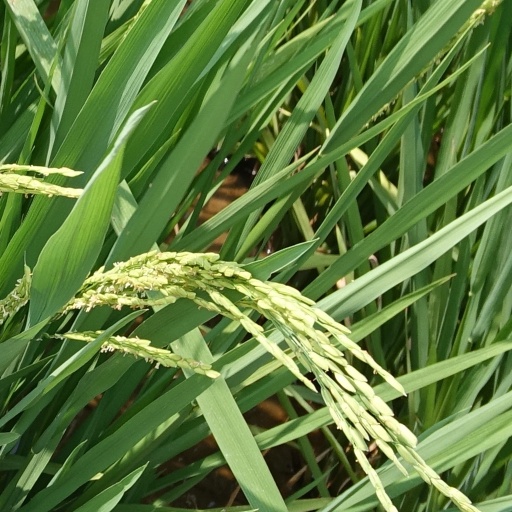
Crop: rice